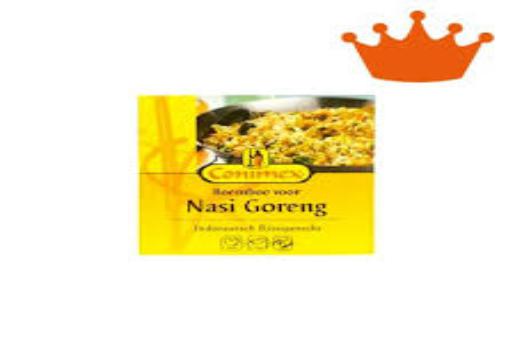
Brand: Conimex
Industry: Food